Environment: real
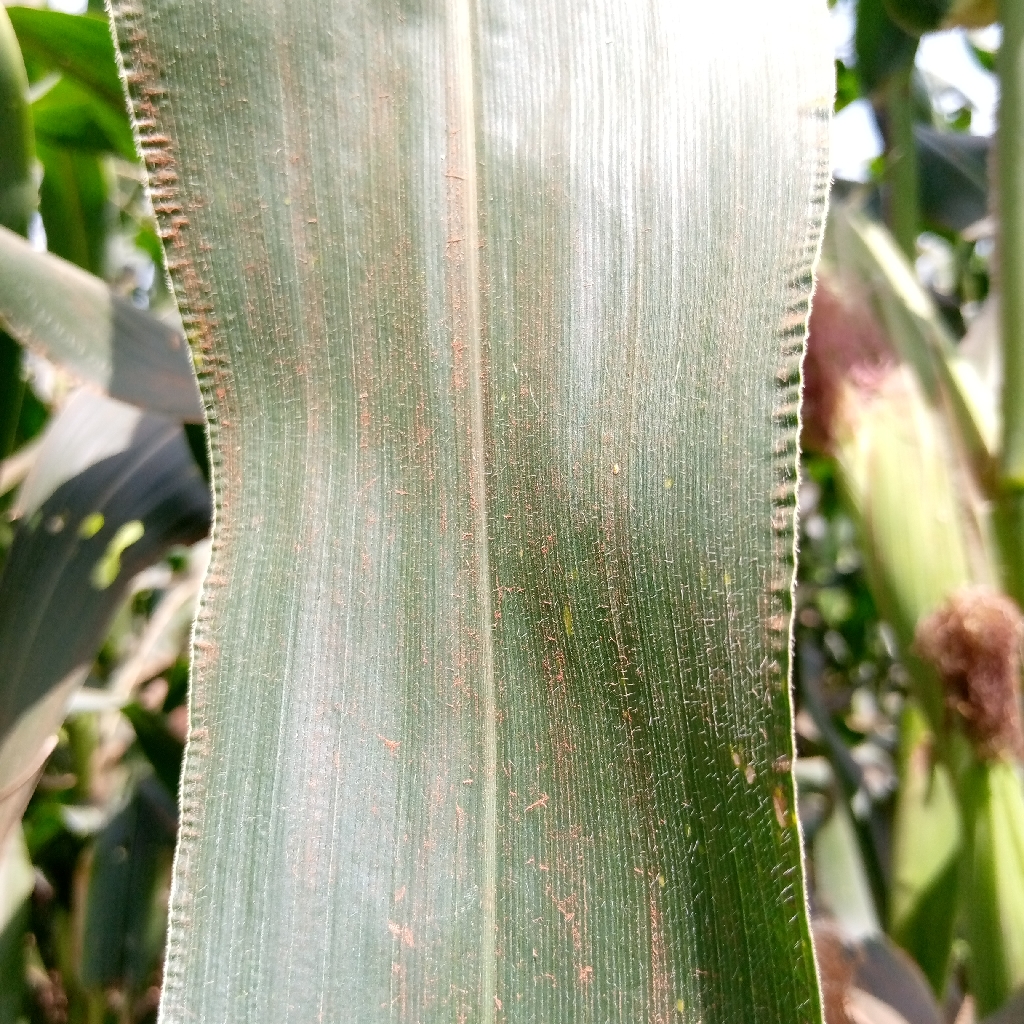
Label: healthy